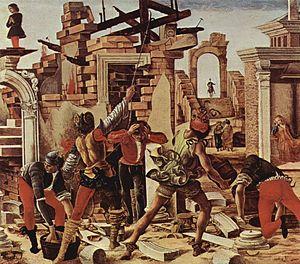
La Renaissance à Ferrare débute réellement lors de la seigneurie de Lionel d'Este. Ses aspects les plus originaux apparaissent au début de la Renaissance italienne avec la célèbre école de Cosmè Tura, Francesco del Cossa et Ercole de 'Roberti. Une deuxième école émerge au XVIᵉ siècle, avec Dosso Dossi.
Le Polyptyque Griffoni est une peinture à l'huile sur bois de Francesco del Cossa et d'Ercole de' Roberti, datable de 1472-1473, aujourd'hui dispersée dans divers musées.